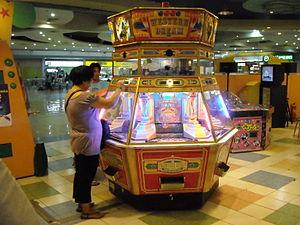
Un medal game est un type de jeu d'arcade, en particulier au Japon. Le joueur doit d'abord échanger de l'argent réel contre des jetons ressemblant à des pièces pour s'en servir dans les machines. Le taux de change des jetons varie en fonction des salles d'arcade. Bien qu'une grande partie des jeux de type medal game simulent des machines à sous, il n'est pas possible de convertir les jetons en argent réel.